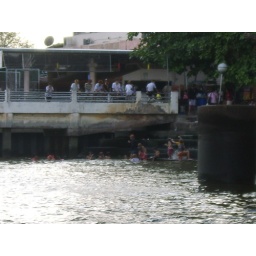
Crazy people playing in the rancid river water